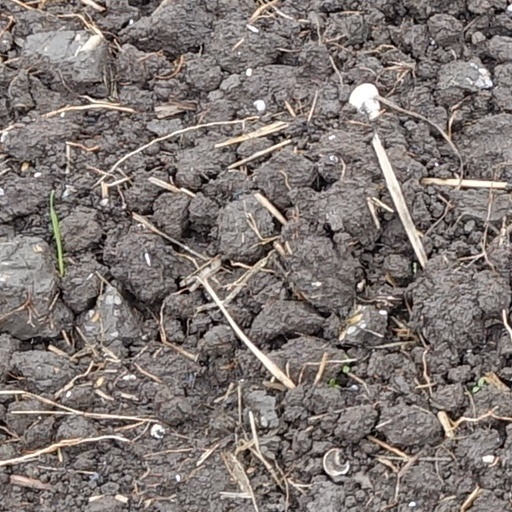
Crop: wheat